Paternoster Row

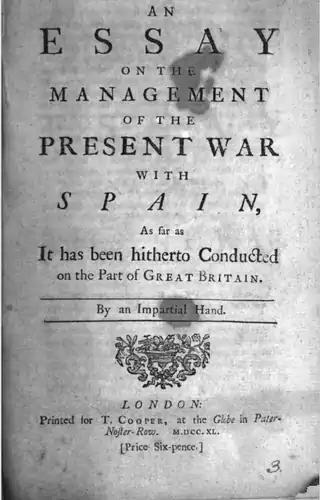
Title page of "An Essay on the Management of the Present War with Spain" printed for T. Cooper at "The Globe"

The street was devastated by aerial bombardment during World War II. In 2003 the area was pedestrianised with Paternoster Square, the modern home of the London Stock Exchange, at the west end, and a paved area around St Pauls' Coop and an entrance to St Pauls tube station at the East, bounded by St Pauls Churchyard, New Change, Cheapside and Payner Alley. The route of Paternoster Row is not demarcated across the open areas, although there is a road sign at the south of the eastern area, perhaps designating the area as Paternoster Row. Between Payner Alley and Queen's Head Passage/Cannon Alley the road is clearly marked as Paternoster Row. The building to the south, Paternoster House has an address in St Pauls Churchyard (the pedestrian way north of the bounds of the churchyard proper), where its south face is. There are no signs on the next segment up to Paternoster Square, nor around the square. The exit from the south-west corner of the square, along - or very close to - the previous route of Paternoster Row, debouching on Ave Maria Lane – Warwick Avenue opposite Amen Corner, is signed as Paternoster Lane.